Dag Szepanski

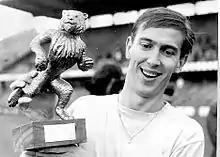
Szepanski in 1967

Dag Christer Olaf Szepanski (born 25 December 1943) is a Swedish former footballer who played as a midfielder and striker. He was the 1967 Allsvenskan top scorer with Malmö FF and helped the club win both the 1967 Allsvenskan and 1967 Svenska Cupen titles. He made his only international appearance for the Sweden national team in 1972, scoring one goal in a 1974 FIFA World Cup qualifier against Malta.